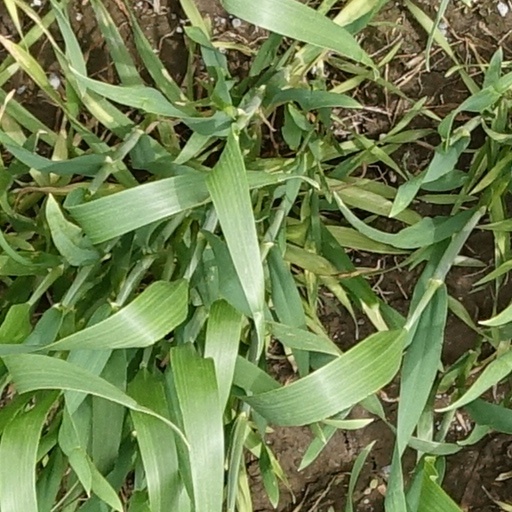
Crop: wheat